Doctor Alchemy

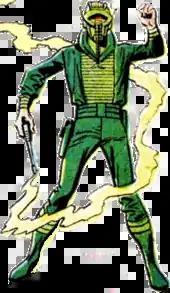
Desmond, originally Mister Element, as appeared in "The Flash" #216 (June 1972). Art by Dick Dillin (pencils) and Dick Giordano (inks).

Albert Desmond is a lowly chemist who suffers from dissociative identity disorder. Desmond has two distinct personalities: one major driving personality and another criminally inclined one. Under his darker personality, he applies his knowledge of chemistry to create the identity of Mister Element. He creates elemental weapons such as bulletproof silicon to shield his cars, and discovers a new element, Elemento, a magnetic light with which he sent the Flash into space.